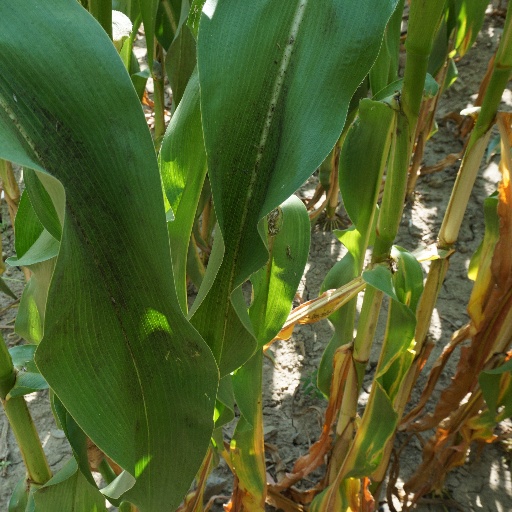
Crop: maize; corn